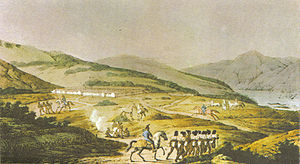
Rjurik-ekspeditionen / Ekspeditionens forløb / Fra Unalaska gennem det østlige Stillehav
Presidio Real de San Francisco (Tegning af Louis Choris)
Den russiske Rjurik-ekspedition var en verdensomsejling, som gennemførtes fra 30. juli 1815 til 3. august 1818 under kommando af Otto von Kotzebue. Det overordnede formål var at opdage og undersøge Nordvestpassagen. Ekspeditionen med krigsskibet Rjurik blev udrustet og finansieret af den russiske greve, tidligere rigskansler Nikolaj Rumjantsev. Det skete med tsar tsar Aleksander 1.s fulde opbakning. På grund af dårlige vejrforhold nåede ekspeditionen dog ikke sit mål og vendte hjem tidligere end det var planen. Ekspeditionens historiske betydning ligger i de talrige nye opdagelser langs hele dens sejlrute såvel som de menneskelige og kulturelle erfaringer, som besætningen bragte med sig hjem fra den tre år lange rejse.